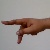
The image shows a hand gesture representing the letter 'P' in Indian Sign Language.